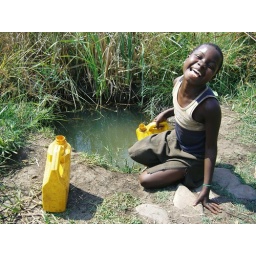
Drawing water from the pool by the river will shortly be replaced by a bore hole funded by The Butterfly Tree